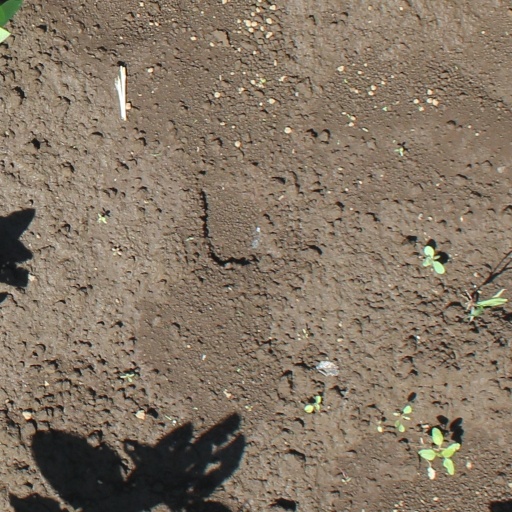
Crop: soybean